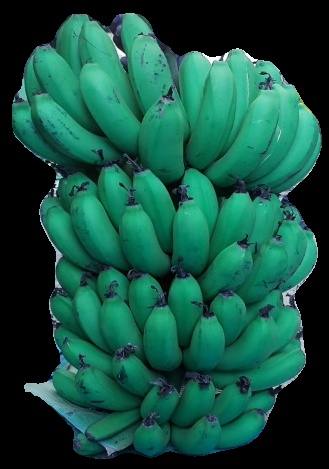
Variety: pachbale
Grade: grade2